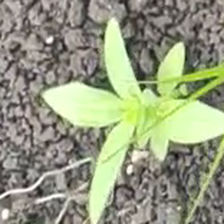
Weed species: Moti_dudhi(Euphorbia_geneculata_L)